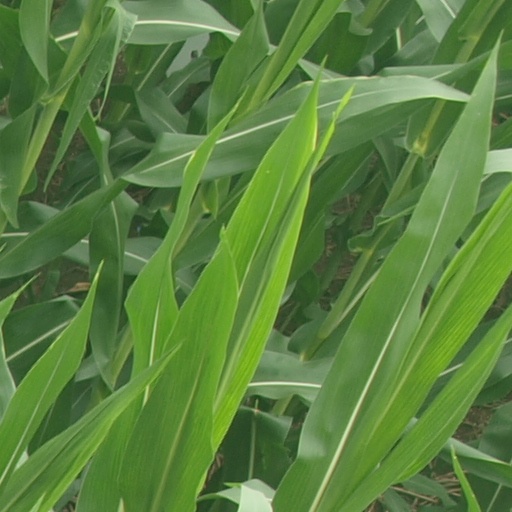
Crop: maize; corn